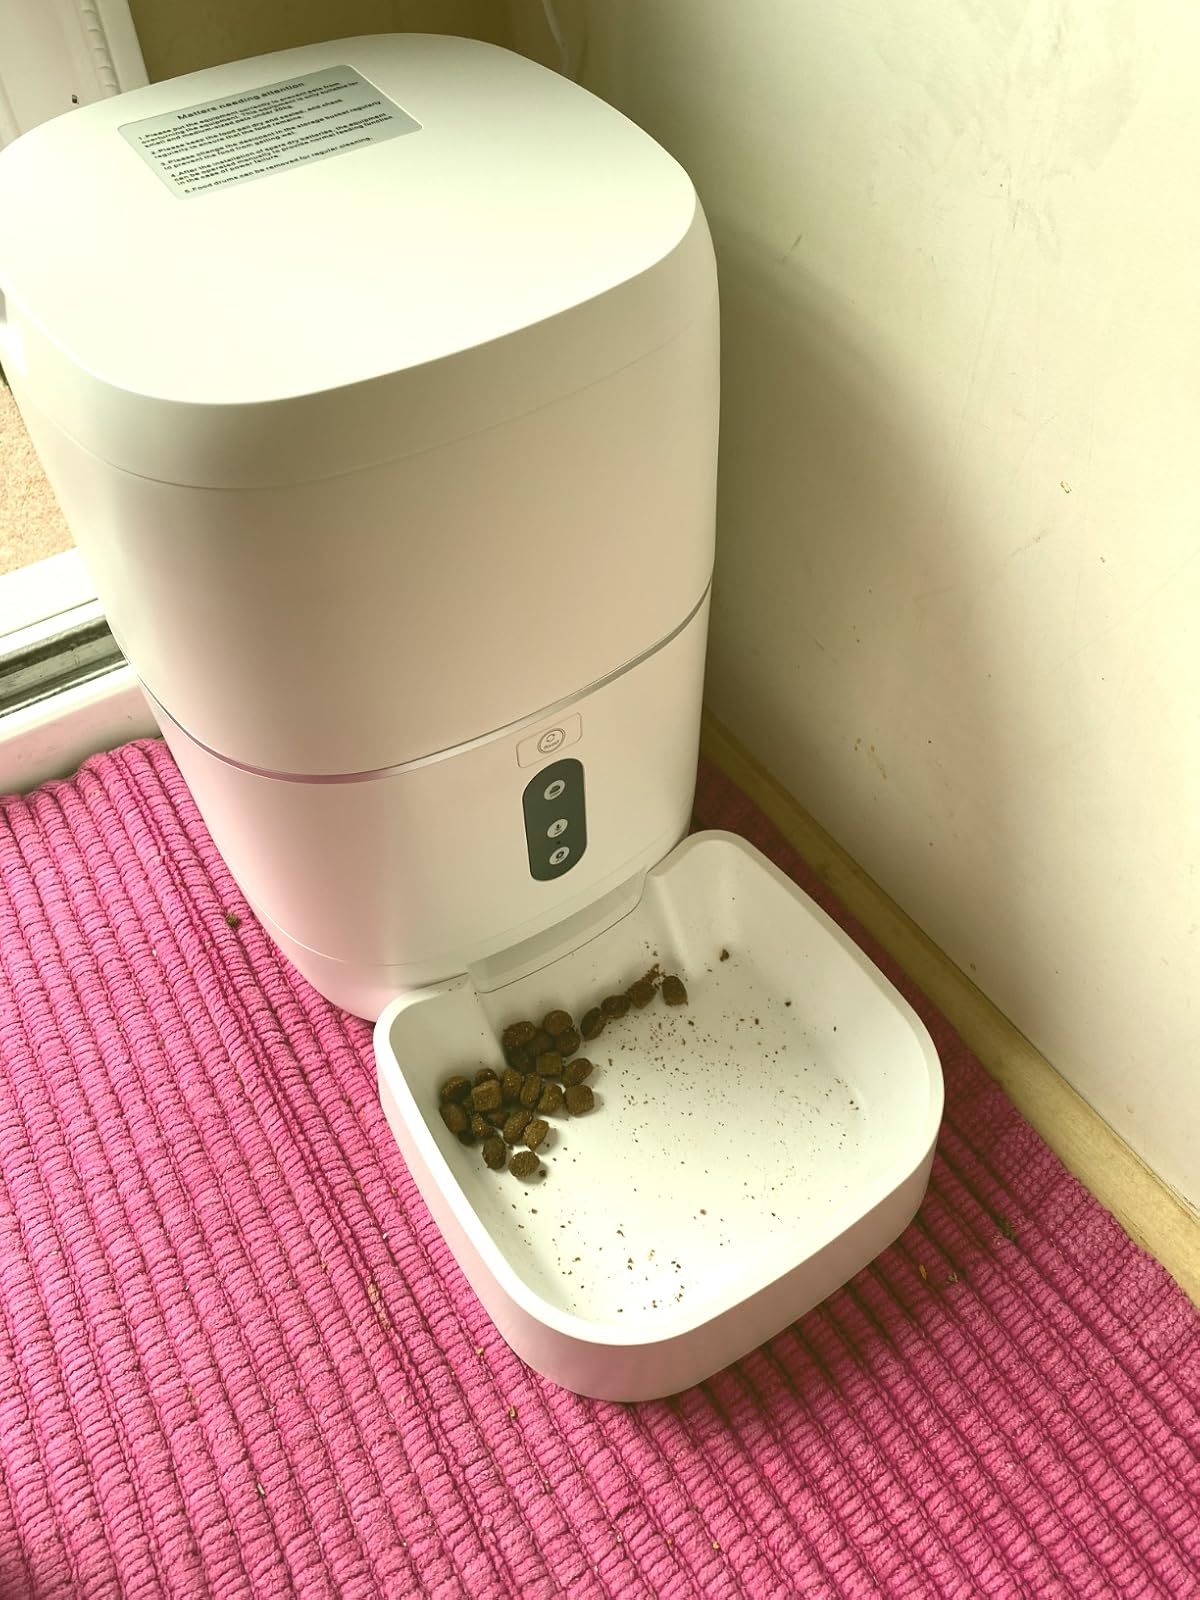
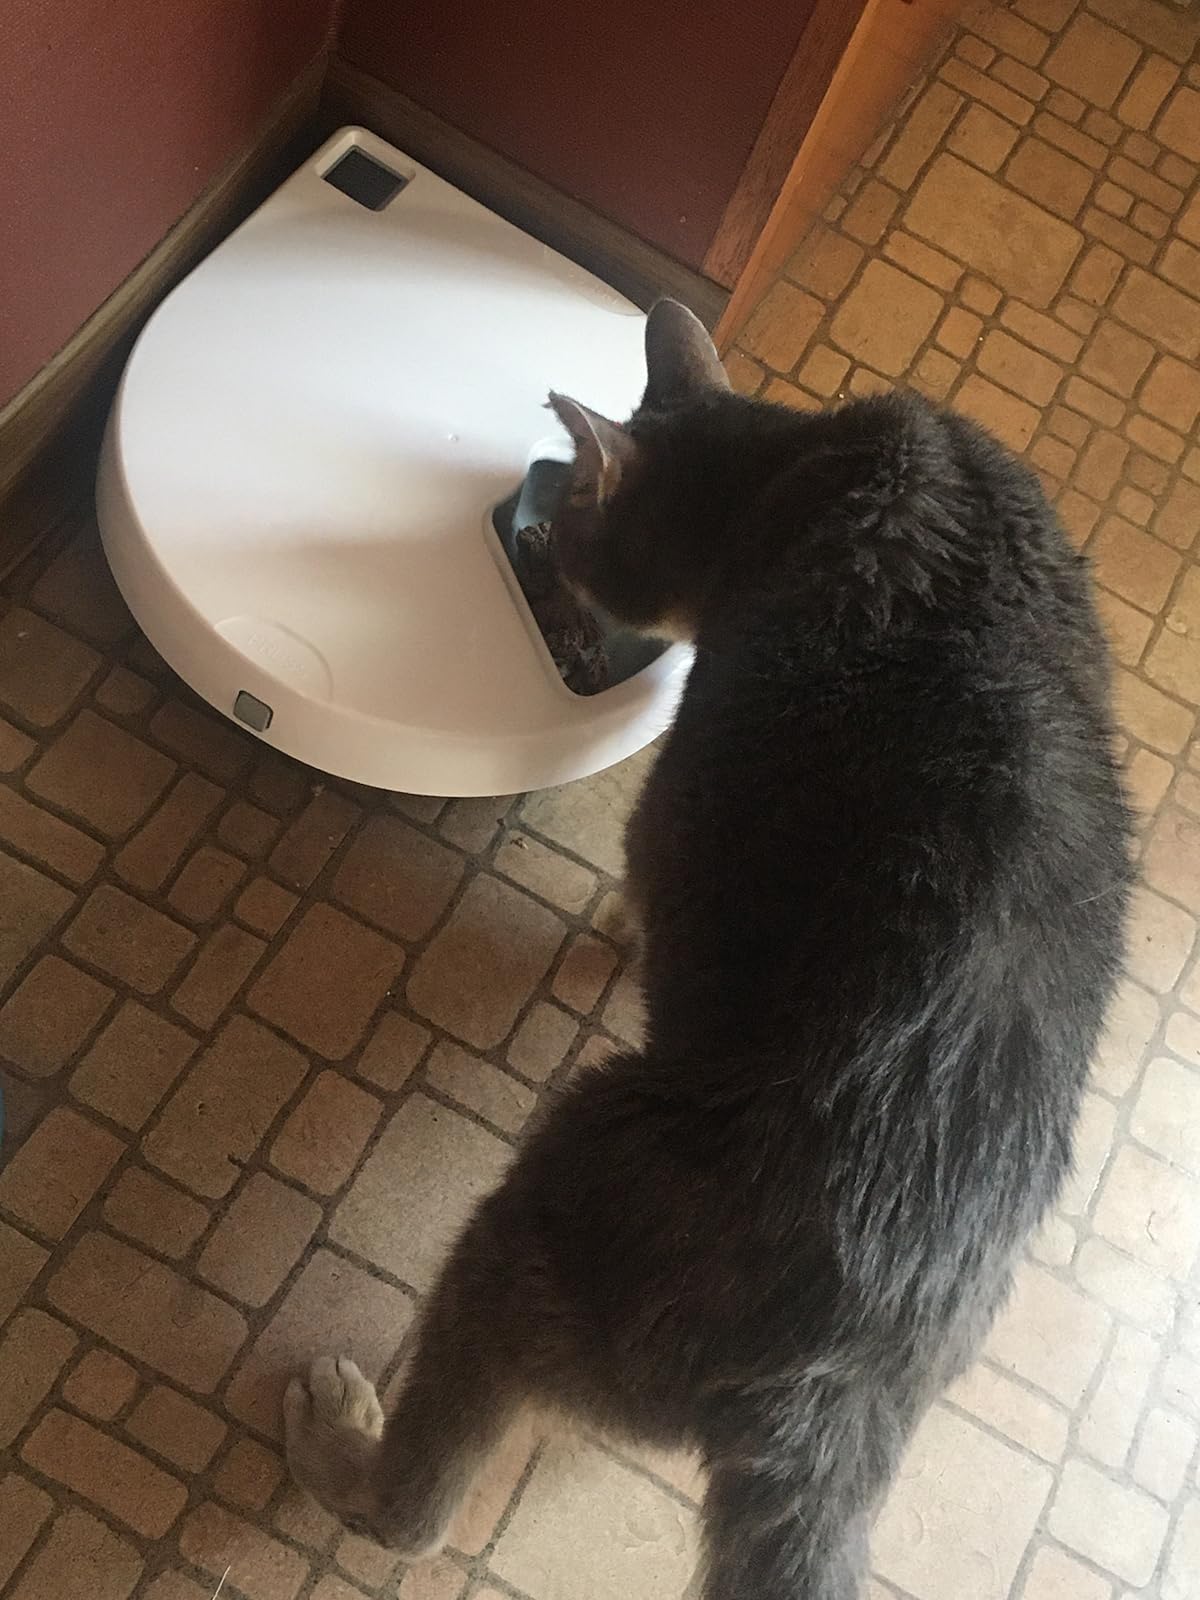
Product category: items_feeder
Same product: no